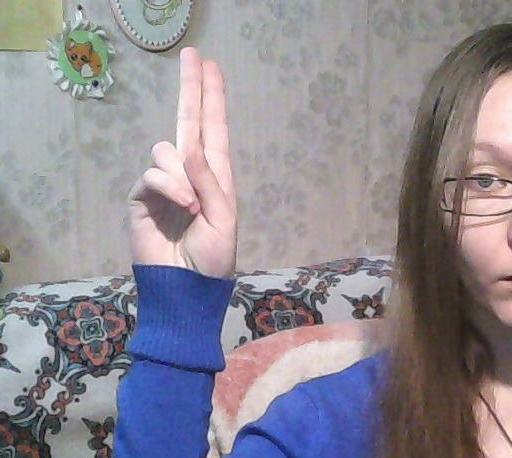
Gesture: two_up